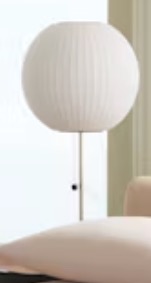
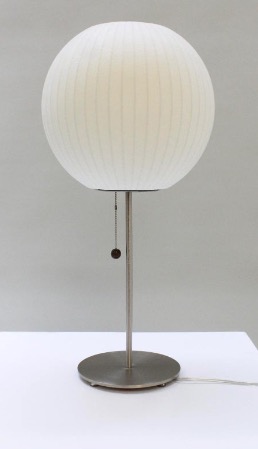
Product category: misc
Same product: yes